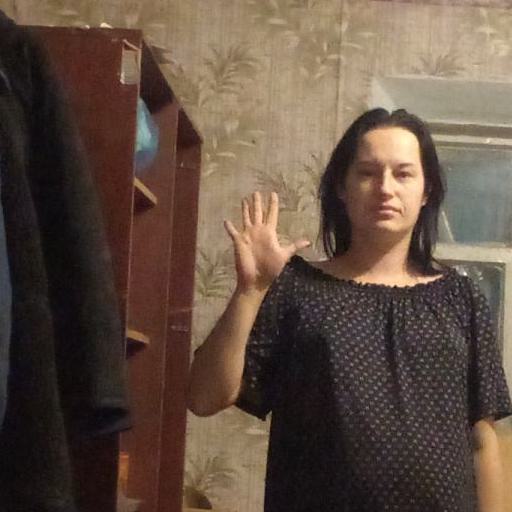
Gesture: palm